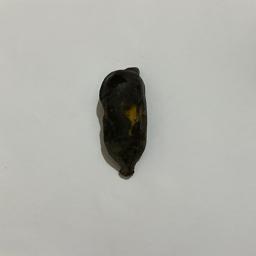
Ripeness: Overripe